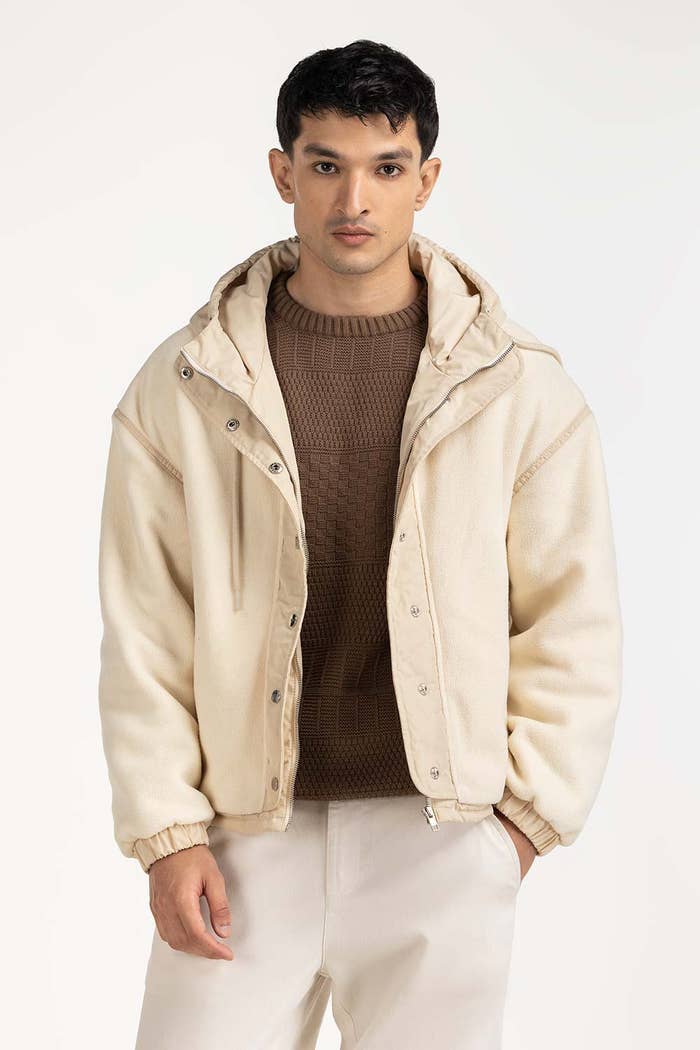
beige hooded jacket